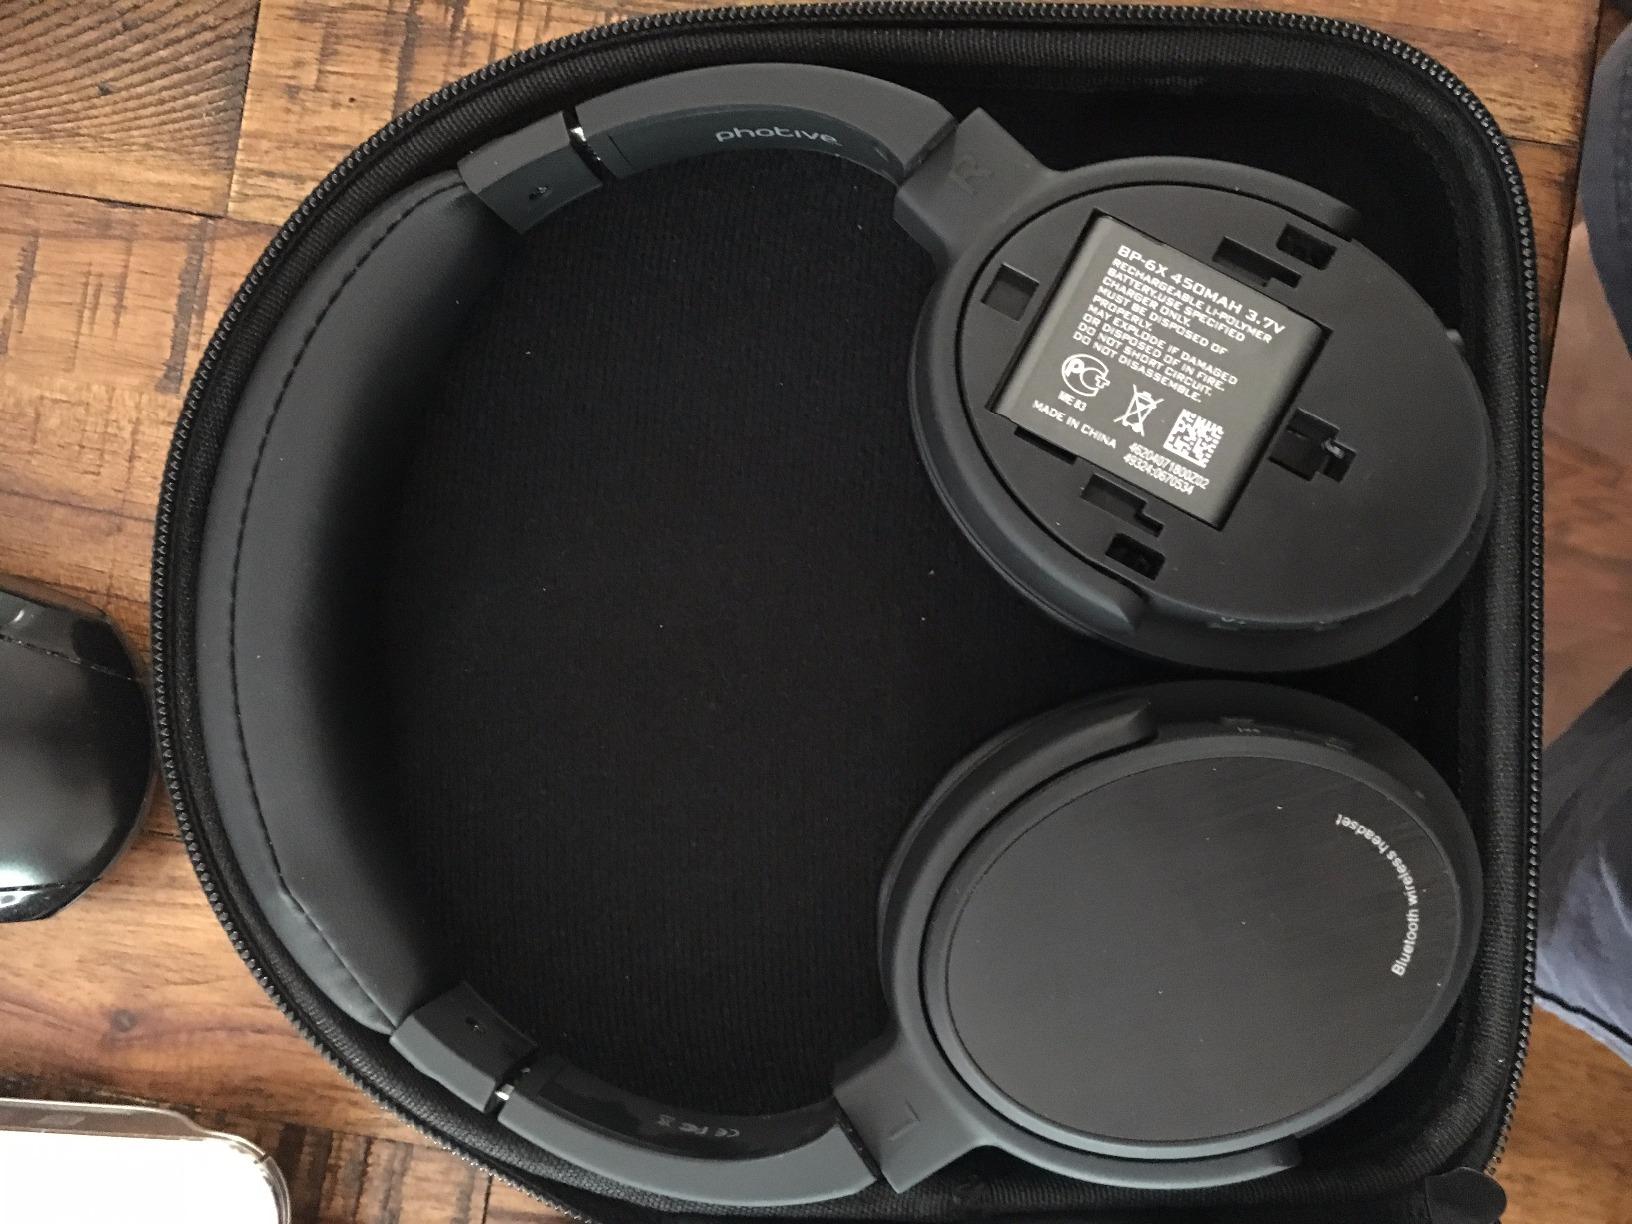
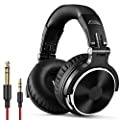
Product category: headphones
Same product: no